SNCF Class Y 7100

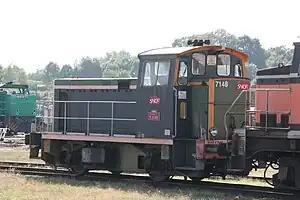
Y 7148 at Strasbourg

The Y 7100 class of small shunters originally had 210 members. The first 130 were built by Billard, with the remaining 80 by Decauville. They have the 0-4-0 ("B") wheel arrangement, 150 kW diesel engines and hydraulic transmission. They can be found all over the French network.